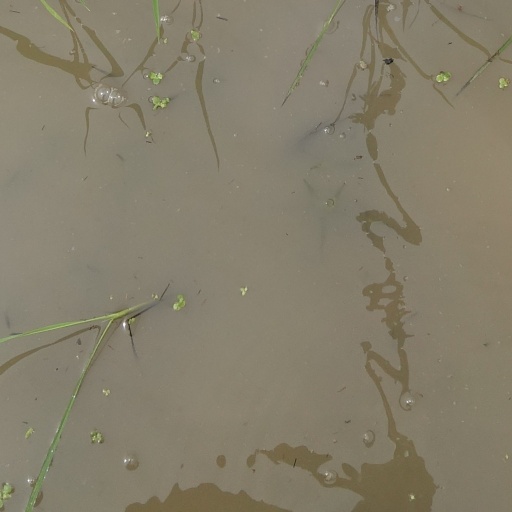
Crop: rice